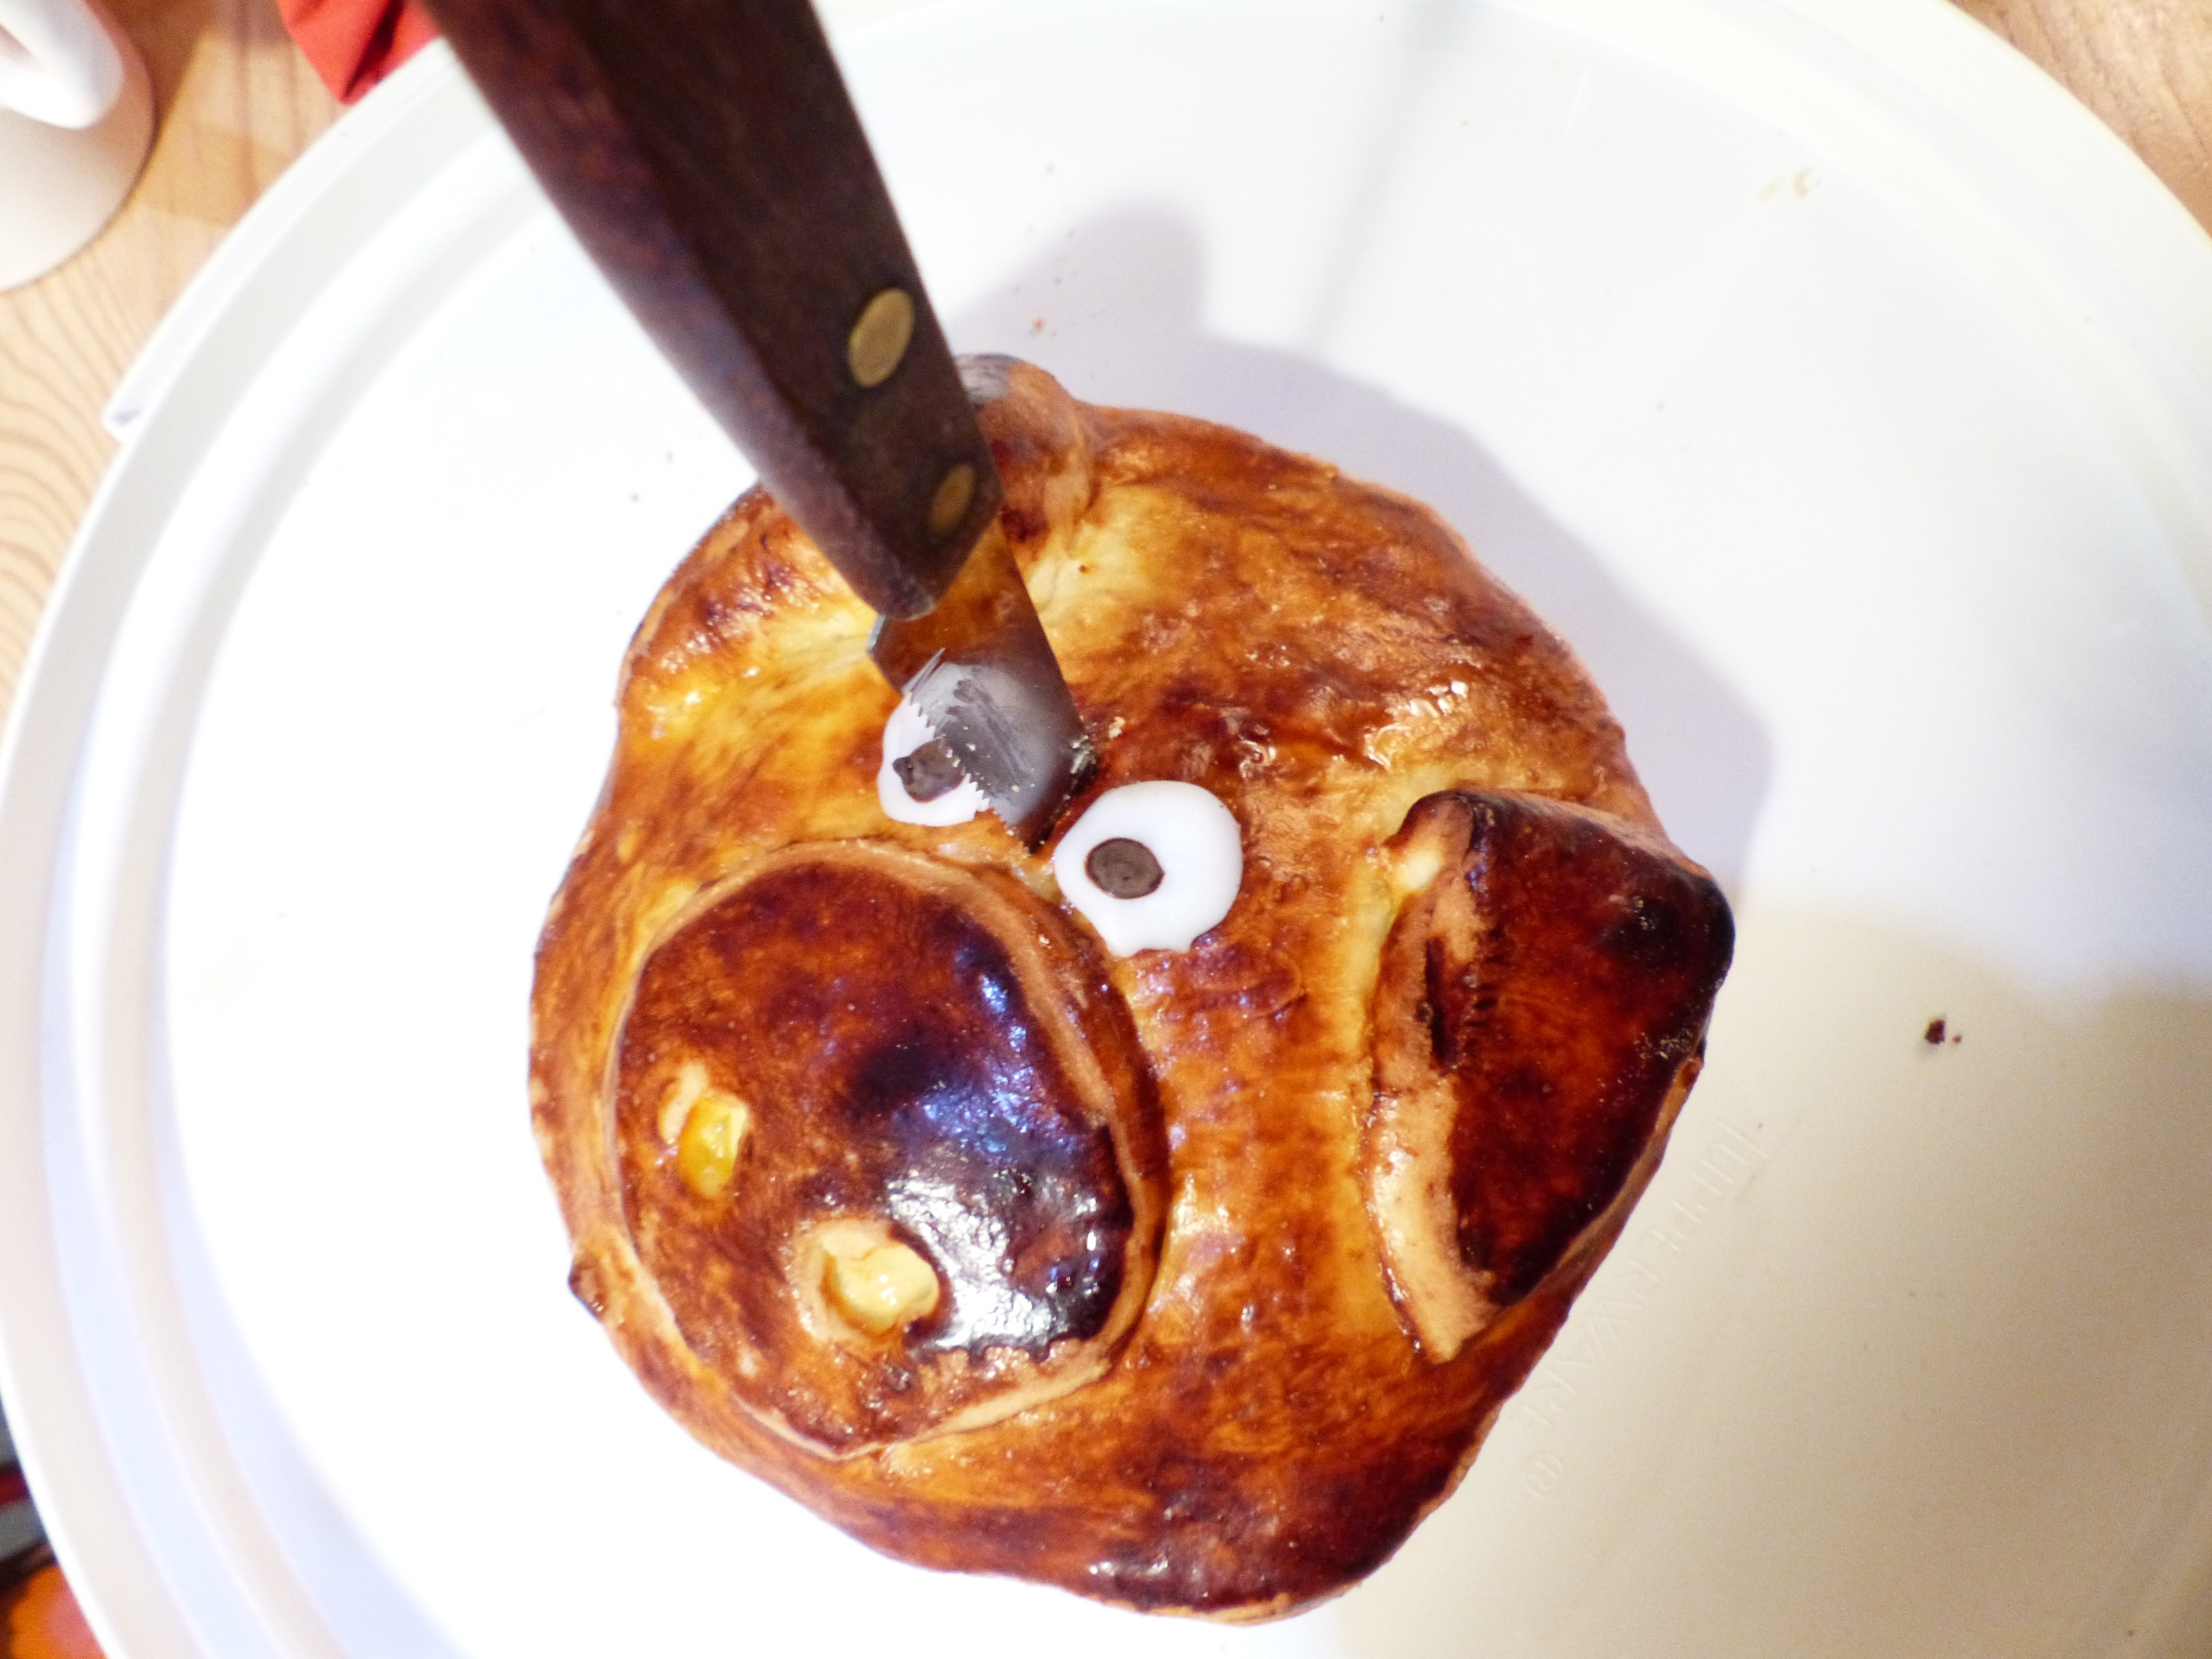
sweet, dish, meal, food, produce, breakfast, dessert, cuisine, dough, knife, pastries, piglet, funny, brutal, baked goods, lucky pig, danish pastry, violent, imposed, stabbed to death